José María Valiente Soriano

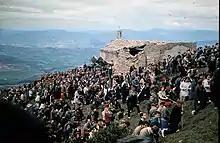
Montejurra rally, 1960s

Valiente enjoyed full confidence of the claimant and in late 1960 his position within the organisation was enhanced; he was nominated Jefe Delegado, the position vacant since Fal's resignation in 1955. However, his single-handed leadership was relatively brief. In early 1962 Carlos Hugo moved permanently from France to Madrid and set up Secretaría Política, a team of his young collaborators, led by Ramón Massó. Their cooperation with Valiente went well, even though the prince enforced restructuring of the party command layer and introduced new internal regulations; they shifted some power from jefe delegado to personal entourage of the prince.